Tehran

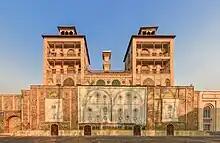
Golestan Palace, One of the oldest historic monuments in the city. UNESCO World Heritage Site

Tehran had a population of 7,711,230 people, in 2,286,787 households at the time of the 2006 National Census. The 2011 census counted 8,154,051 people, in 2,624,511 households. The 2016 census recorded 8,693,706 people, in 2,911,065 households.